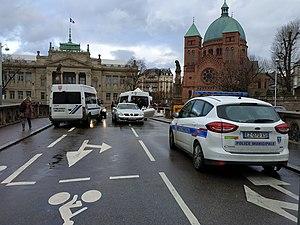
Fouille d'un véhicule par la police municipale et CRS à un des checkpoints du marché de Noël de Strasbourg en 2018
Le Christkindelsmärik, ou « marché de l’enfant Jésus », est le nom donné en langue alsacienne au traditionnel marché de Noël qui se tient depuis 1570 à Strasbourg, en Alsace, et a été longtemps le seul en France. Il débute le premier samedi de l’Avent pour s’achever le 24 décembre au soir. Le Christkindelsmärik attire chaque année deux millions de visiteurs venus du monde entier.